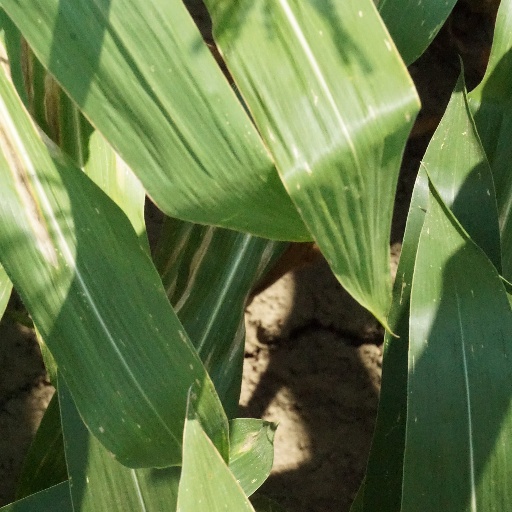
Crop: maize; corn